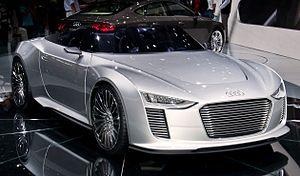
Audi AG est un constructeur d'automobiles, sportives et de luxe allemand, filiale du groupe Volkswagen appelé VAG qui détient la marque à 99,55 %. Le siège social se situe à Ingolstadt en Bavière. Implanté dans 55 pays du monde, Audi est présent sur la plupart des segments du marché des véhicules particuliers, y compris sur celui des sportives de prestiges grâce à ses deux filiales que sont Lamborghini et Audi Sport. En 2012, l’entreprise a vendu 1 524 635 véhicules, un record depuis sa création en 1909, et se classe parmi les constructeurs les plus rentables.